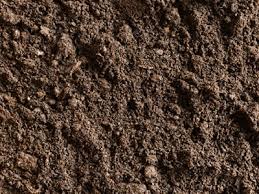
Soil type: Black Soil